Maeda Shigenobu

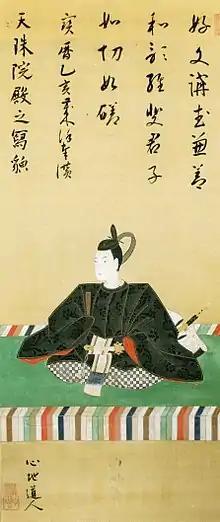
Maeda Shigenobu

was an Edo period Japanese samurai, and the 8th "daimyō" of Kaga Domain in the Hokuriku region of Japan. He was the 9th hereditary chieftain of the Kanazawa Maeda clan.